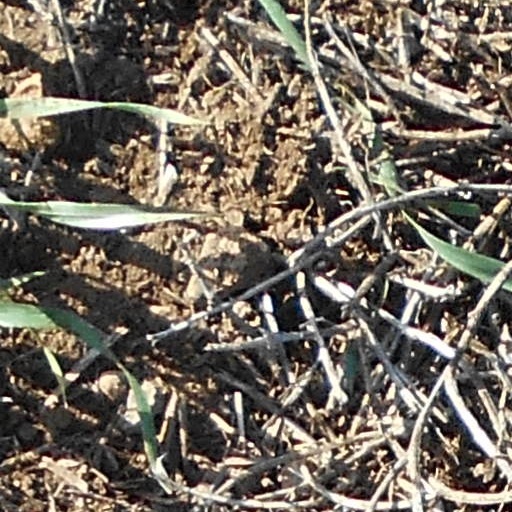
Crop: wheat